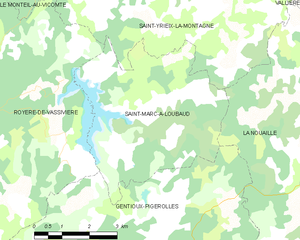
Saint-Marc-à-Loubaud est une commune française située dans le département de la Creuse, en région Nouvelle-Aquitaine.